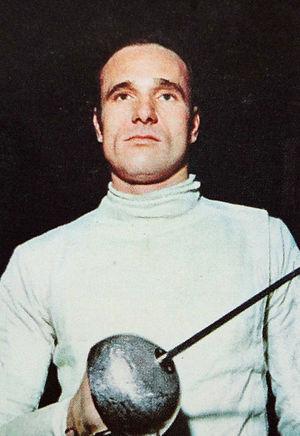
Gianluigi Saccaro est un épéiste italien.